Winster Market House

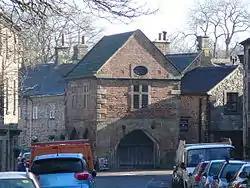
The building in 2008

The Market House is a historic building in the Main Street in Winster, a town in Derbyshire, England. The building, which is currently in use a visitor exhibition centre, is a Grade II* listed building.